Student Volunteer Movement

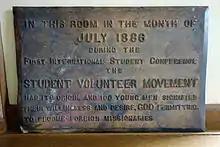
Memorial plaque for the origin of the Student Volunteer Movement, July 1886, Northfield Mount Hermon School

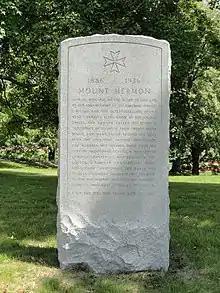
Conference memorial

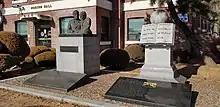
Arthur Tappan Pierson founder of SVM

The social and religious milieu of the late nineteenth century was favorable in nearly all ways for the birth and growth of a movement such as the Student Volunteer Movement for Foreign Missions. It was a time of dominance and prestige for Western civilization. Imperialistic expansion was condoned as an altruistic response to increased knowledge of the non-Western world. The rising nationalism of the era provided important motivation for the foreign missionary enterprise, for the success of American civilization was attributed to its Christian basis. Protestant foreign missionaries were heroes and heroines for the American public; and, as Robert Handy has noted, "Though they strove as Christians to keep the priority on spiritual religion and to be aware of the difference between faith and culture, it was not difficult in the spirit of those times to lose the distinction and to see Christian civilization as a main outcome of faith, if not its chief outcome." Historian of Christianity Kenneth Scott Latourette's comment that "one of the distinctive tokens of the Christianity and especially of the Protestantism of the United States was the fashion in which it conformed to the ethos of the country", was surely borne out in the early days of the Student Volunteer Movement. The spirit of pre-War American culture was one of expansionism and activism with an orientation toward business and enterprise. The extensive financial records and correspondence of the Volunteer Movement illustrate a congruence in style between business enterprise and the missions enterprise. American culture's shift toward scientific positivism during this era was reflected in the Student Volunteer Movement's emphasis on elaborate statistical evidence of its work.